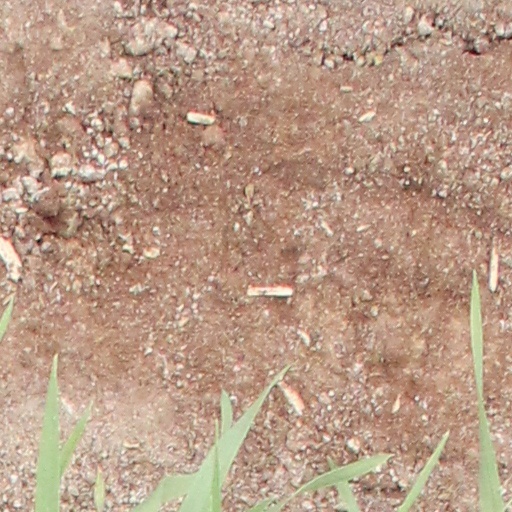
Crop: wheat